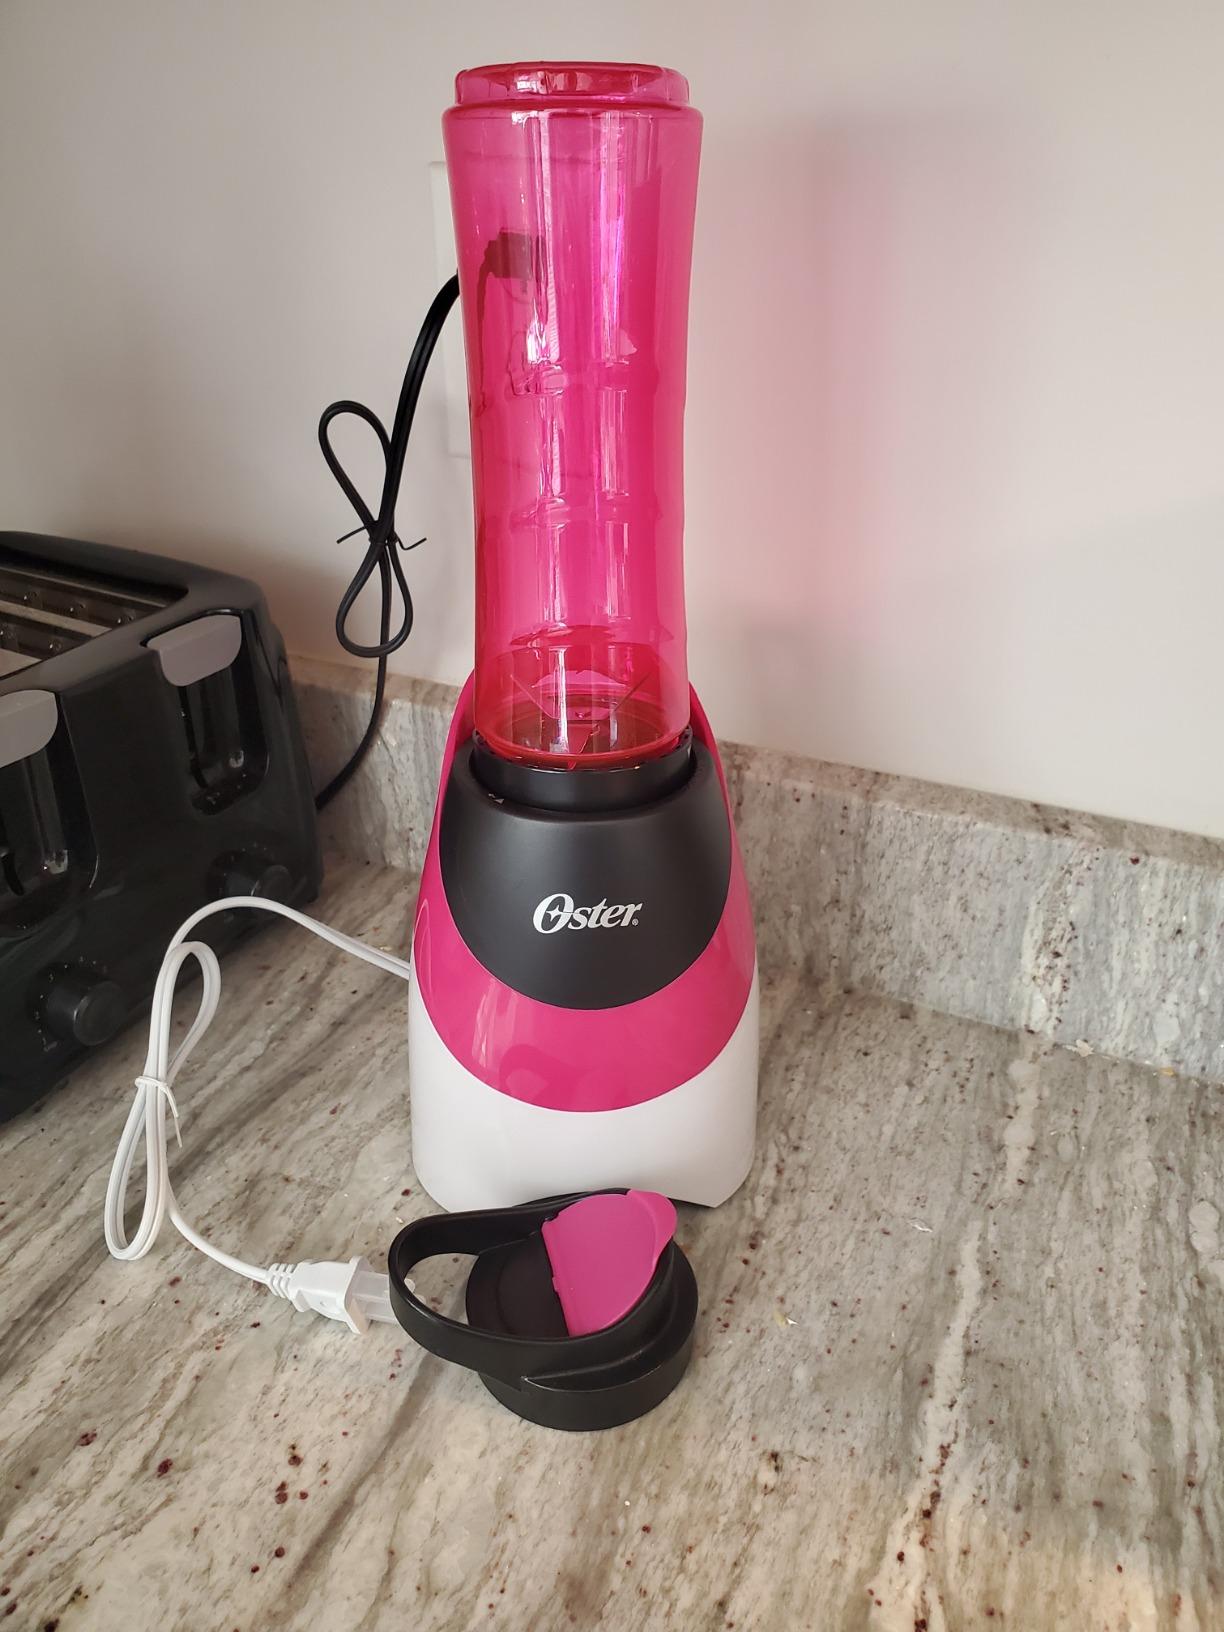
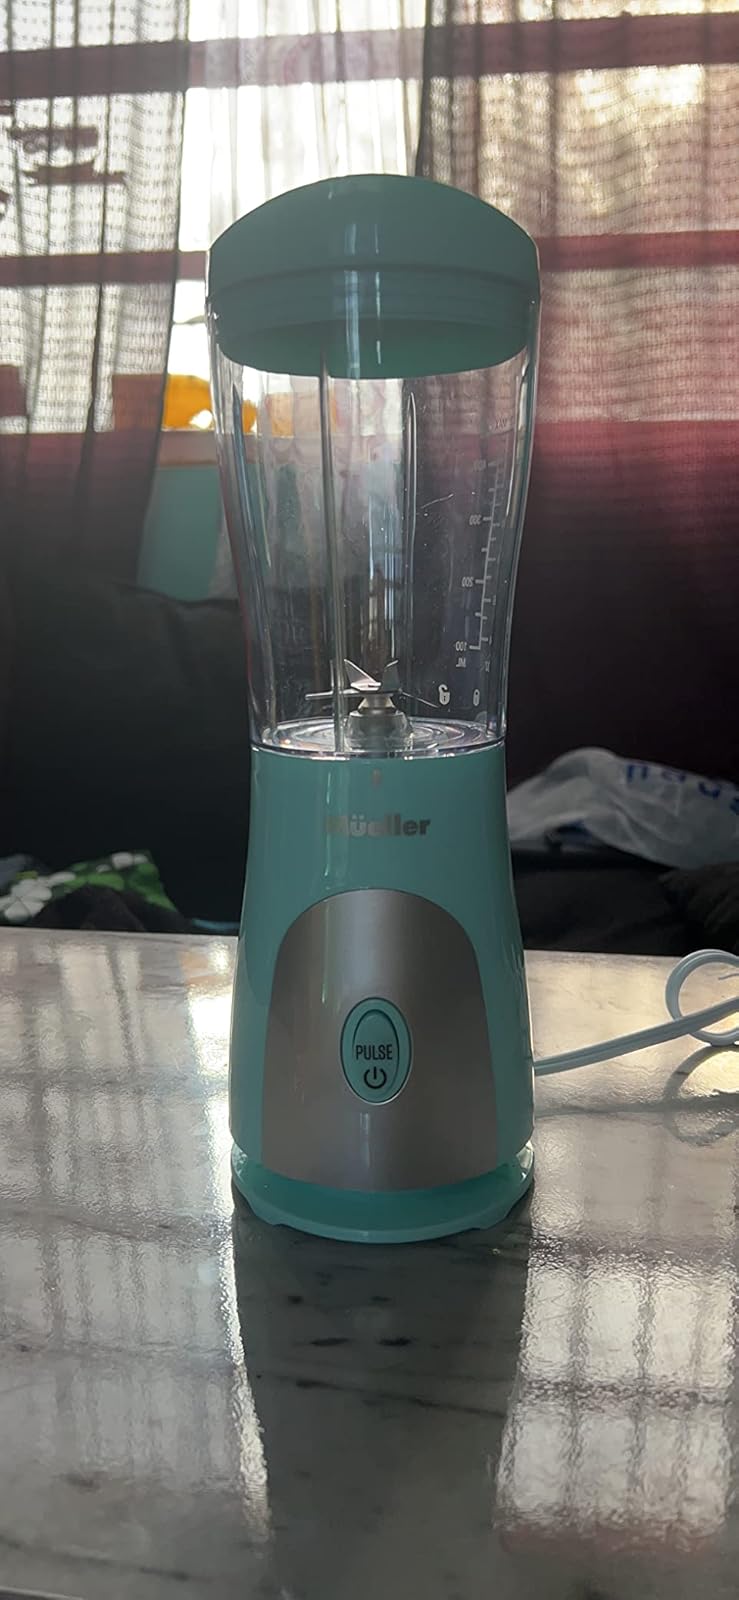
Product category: items_blender
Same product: no